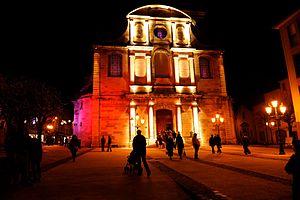
L'église Saint-Georges de Vesoul, la nuit
Le patrimoine de Vesoul se compose d'une riche architecture, de zones naturelles classées et d'une culture locale spécifique. Vesoul a aussi également d'autres monuments et lieux qui font partie de l'histoire de la ville comme des jardins publics, des parcs, des places, des rues, des fontaines, des statues, des ponts…
L'église Saint-Georges est la principale église de Vesoul, dans la Haute-Saône. Elle est brièvement élevée au titre de cathédrale du diocèse de Vesoul, sous l'Église constitutionnelle.